Battle of Pusan Perimeter logistics

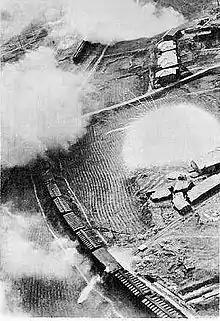
US aircraft attack a North Korean train with rockets and napalm, 1950.

US Army logistics units worked continuously during July to organize the train movements from Busan toward the rail-heads at the front. By July 18 they had established a regular daily schedule of supply trains over two routes, the main Pusan–Taegu–Kumch'on line with a branch line from Kumch'on to Hamch'ang; and the Pusan–Kyongju–Andong single track line up the east coast with a branch line from Kyongju to P'ohang-dong. As the battle front moved swiftly southward, trains after the end of July did not run beyond Taegu and P'ohang-dong. After the North Korean threat developed in the Masan region, a supply train ran daily from Pusan to that city. On July 1 the UN Command controlled of rail track in South Korea. By August this had shrunk to of track.